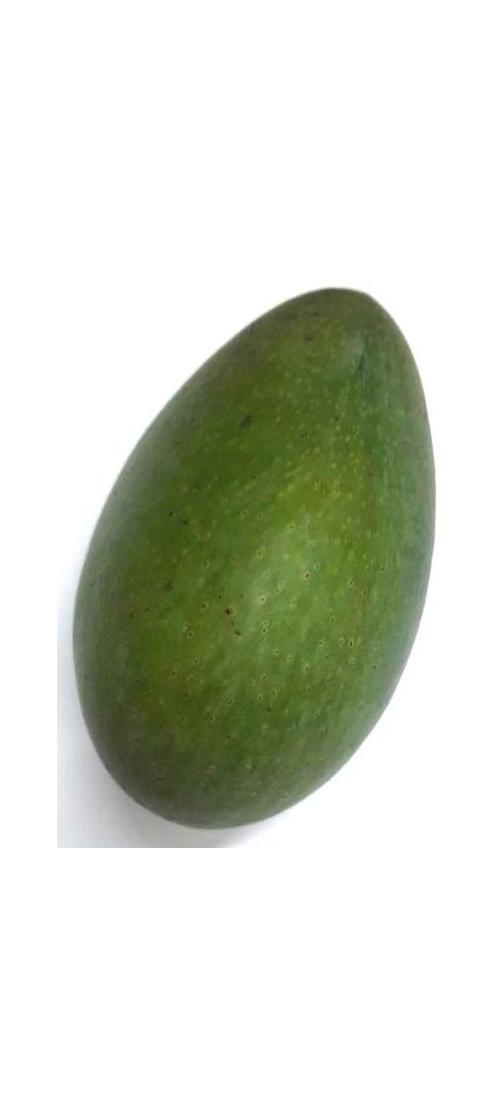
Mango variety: Ashshina Zhinuk